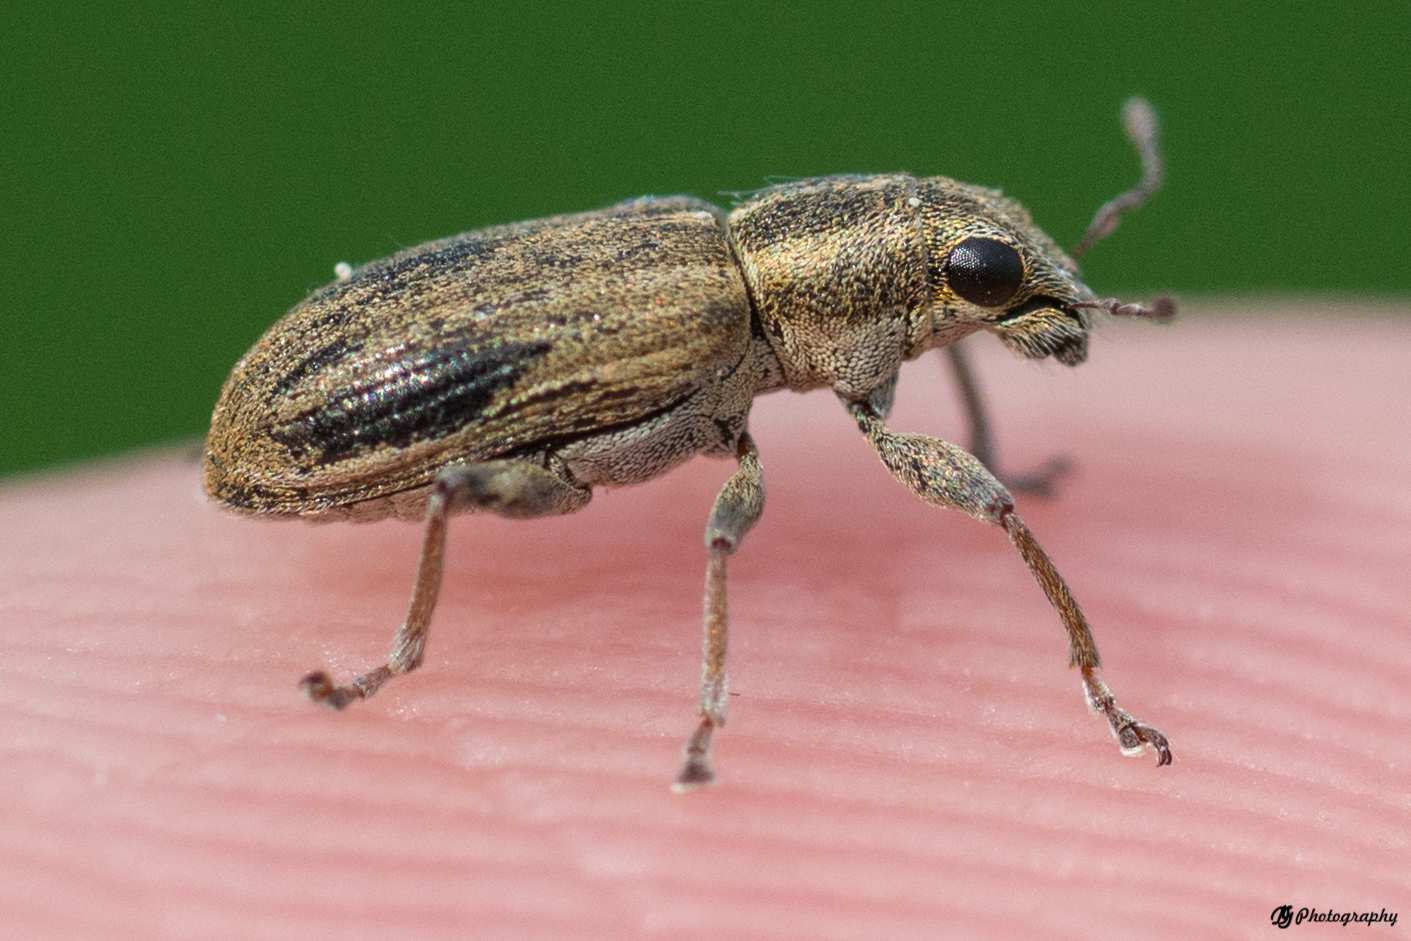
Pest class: pea_leaf_weevil